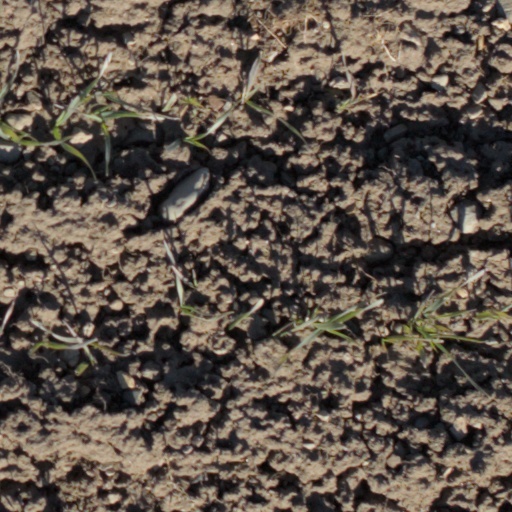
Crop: wheat